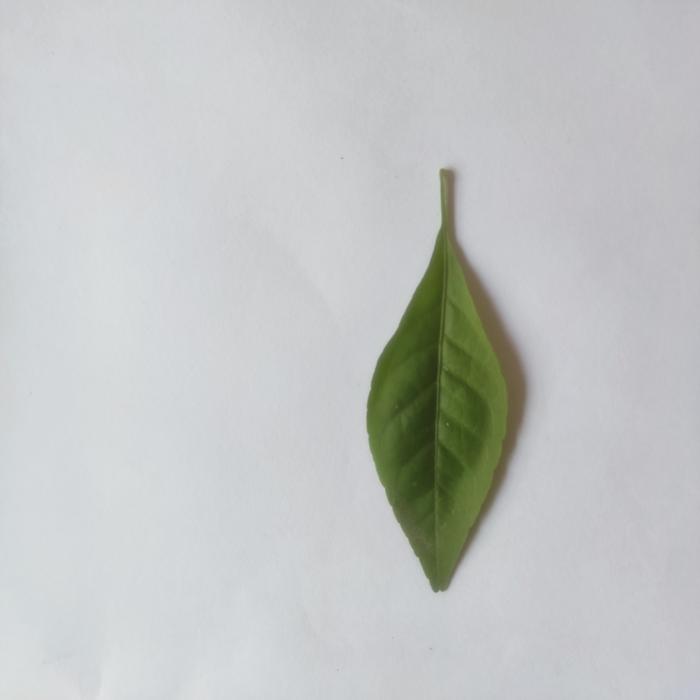
Crop: Aegle Marmelos
Leaf condition: Healthy_Leaf